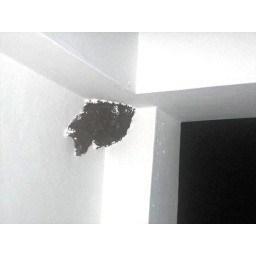
Some birds made a home in our garage. Dad let's them stay there. Oliver tries to eat them.